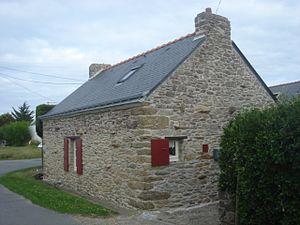
Belle-Île-en-Mer, appelée plus couramment « Belle-Île », est une île française rocheuse située dans l'océan Atlantique, au sud de la Bretagne dans le département du Morbihan, à 12,3 km au sud de Quiberon, et à la même latitude que Le Croisic à 50 km. C'est la troisième plus grande île des côtes de la France métropolitaine après la Corse et Oléron, et la quatrième après Jersey si l'on prend en compte les Îles Anglo-Normandes. Elle reste la deuxième plus grande île métropolitaine non reliée au continent par un pont.
La résidence secondaire ou « occasionnelle » est en France, selon la définition de l'Insee, une habitation servant notamment de logement de villégiature à ses propriétaires ou locataires, ceci uniquement pour des périodes de courtes durées durant l'année Elle se distingue en cela de la résidence principale qui est le logement habituel du ménage.